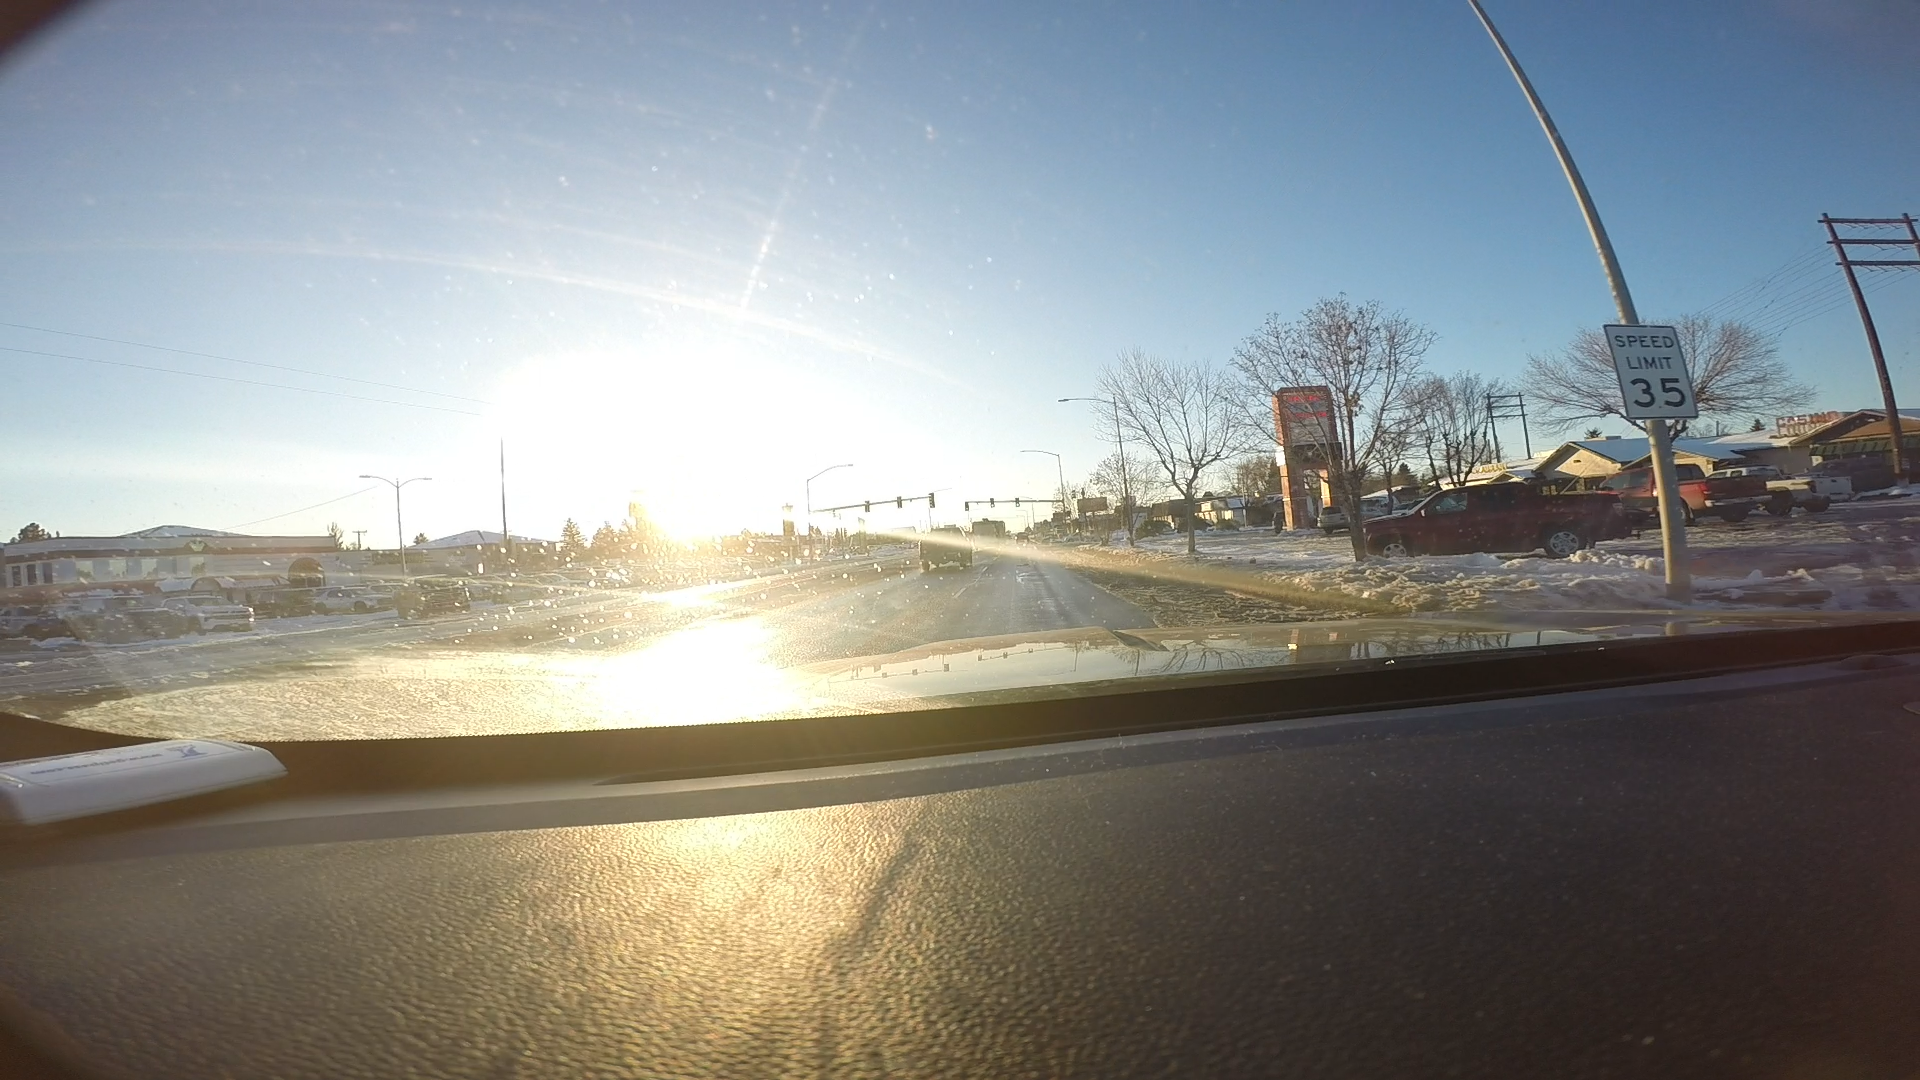
Speed limit sign label: mph35